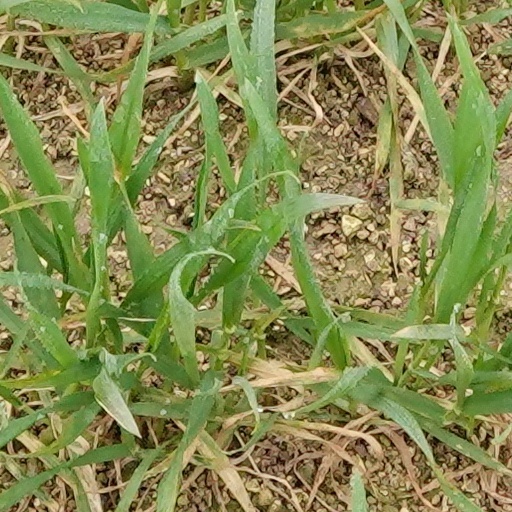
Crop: wheat